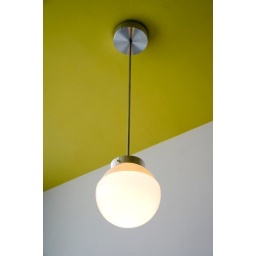
Bauhaus building - Ceiling lamp HMB 29 by Marianne Brandt (1928/29)